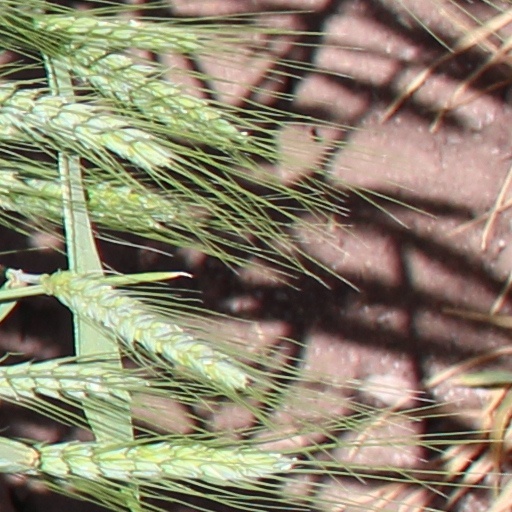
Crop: wheat